Banknotes of the Philippine peso

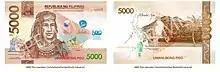
Commemorative ₱5,000 bank note displaying the national hero Lapulapu, considered as the first Filipino to resist Spanish rule

On January 18, 2021, Bangko Sentral ng Pilipinas, in cooperation with the Quincentennial Commemorations in the Philippines launches the 5,000-Piso Commemorative Non-Circulating Banknote, in honor of heroism of Lapulapu. On its obverse, the banknote depicts a young Lapulapu, an image of the Battle of Mactan, the QCP logo, and the Karakoa, the large outrigger warships used by native Filipinos, while on its reverse shows the Philippine eagle, or the Manaol, which symbolizes clear vision, freedom, and strength; and which embodies the ancient Visayan belief that all living creatures originated from an eagle, also featured are the tree of a coconut, which was food the people of Samar provided to Ferdinand Magellan and his crew; and Mount Apo, which is located in Mindanao, where the circumnavigators finally found directional clues to their intended destination of Maluku or the Spice Island.